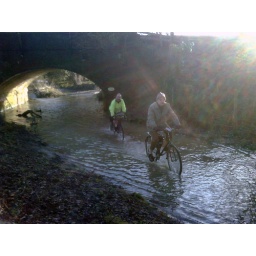
The river running over the Christmas Pie Trail!